2014 WTA Finals

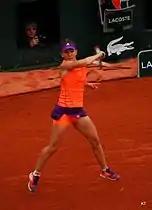
Simona Halep reached her first slam final at the French Open.

On 9 September, Maria Sharapova became the second player to qualify for the championships.